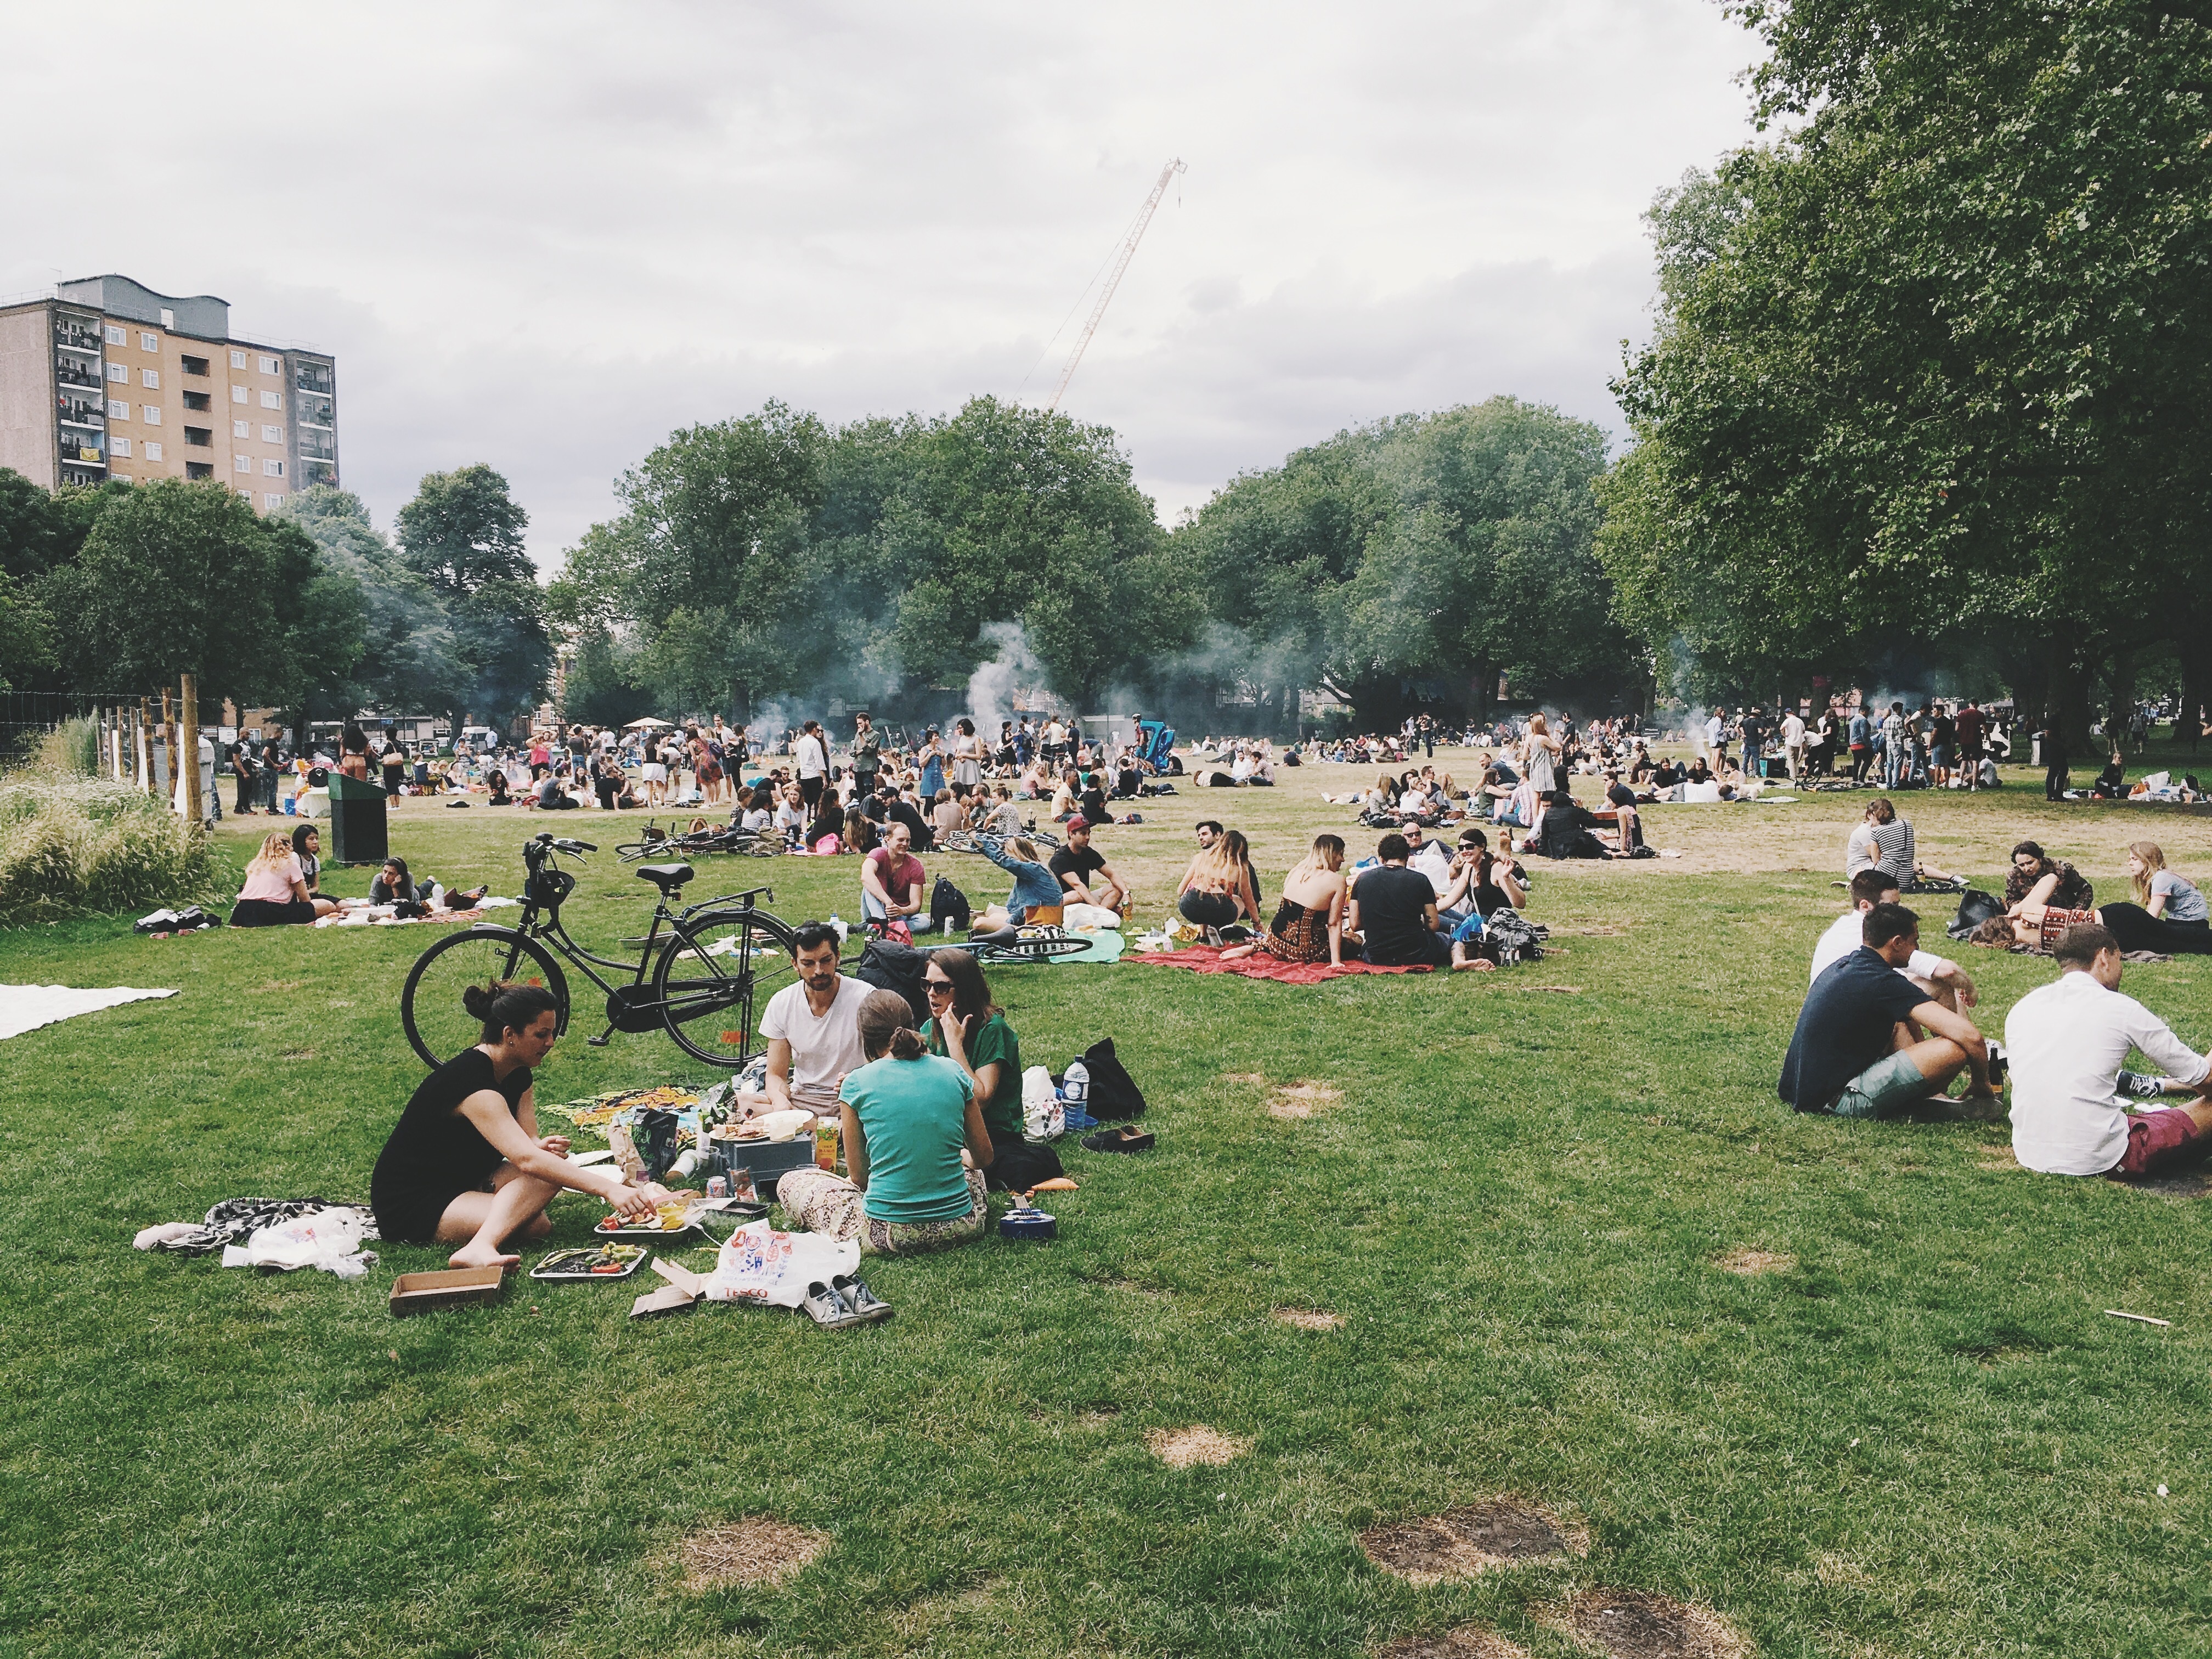
man, person, lawn, park, together, picnic, london